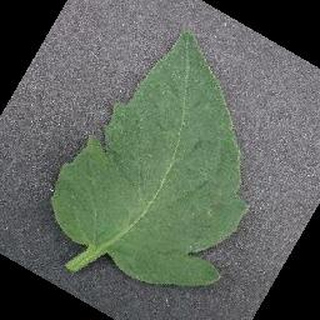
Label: healthy_tomato